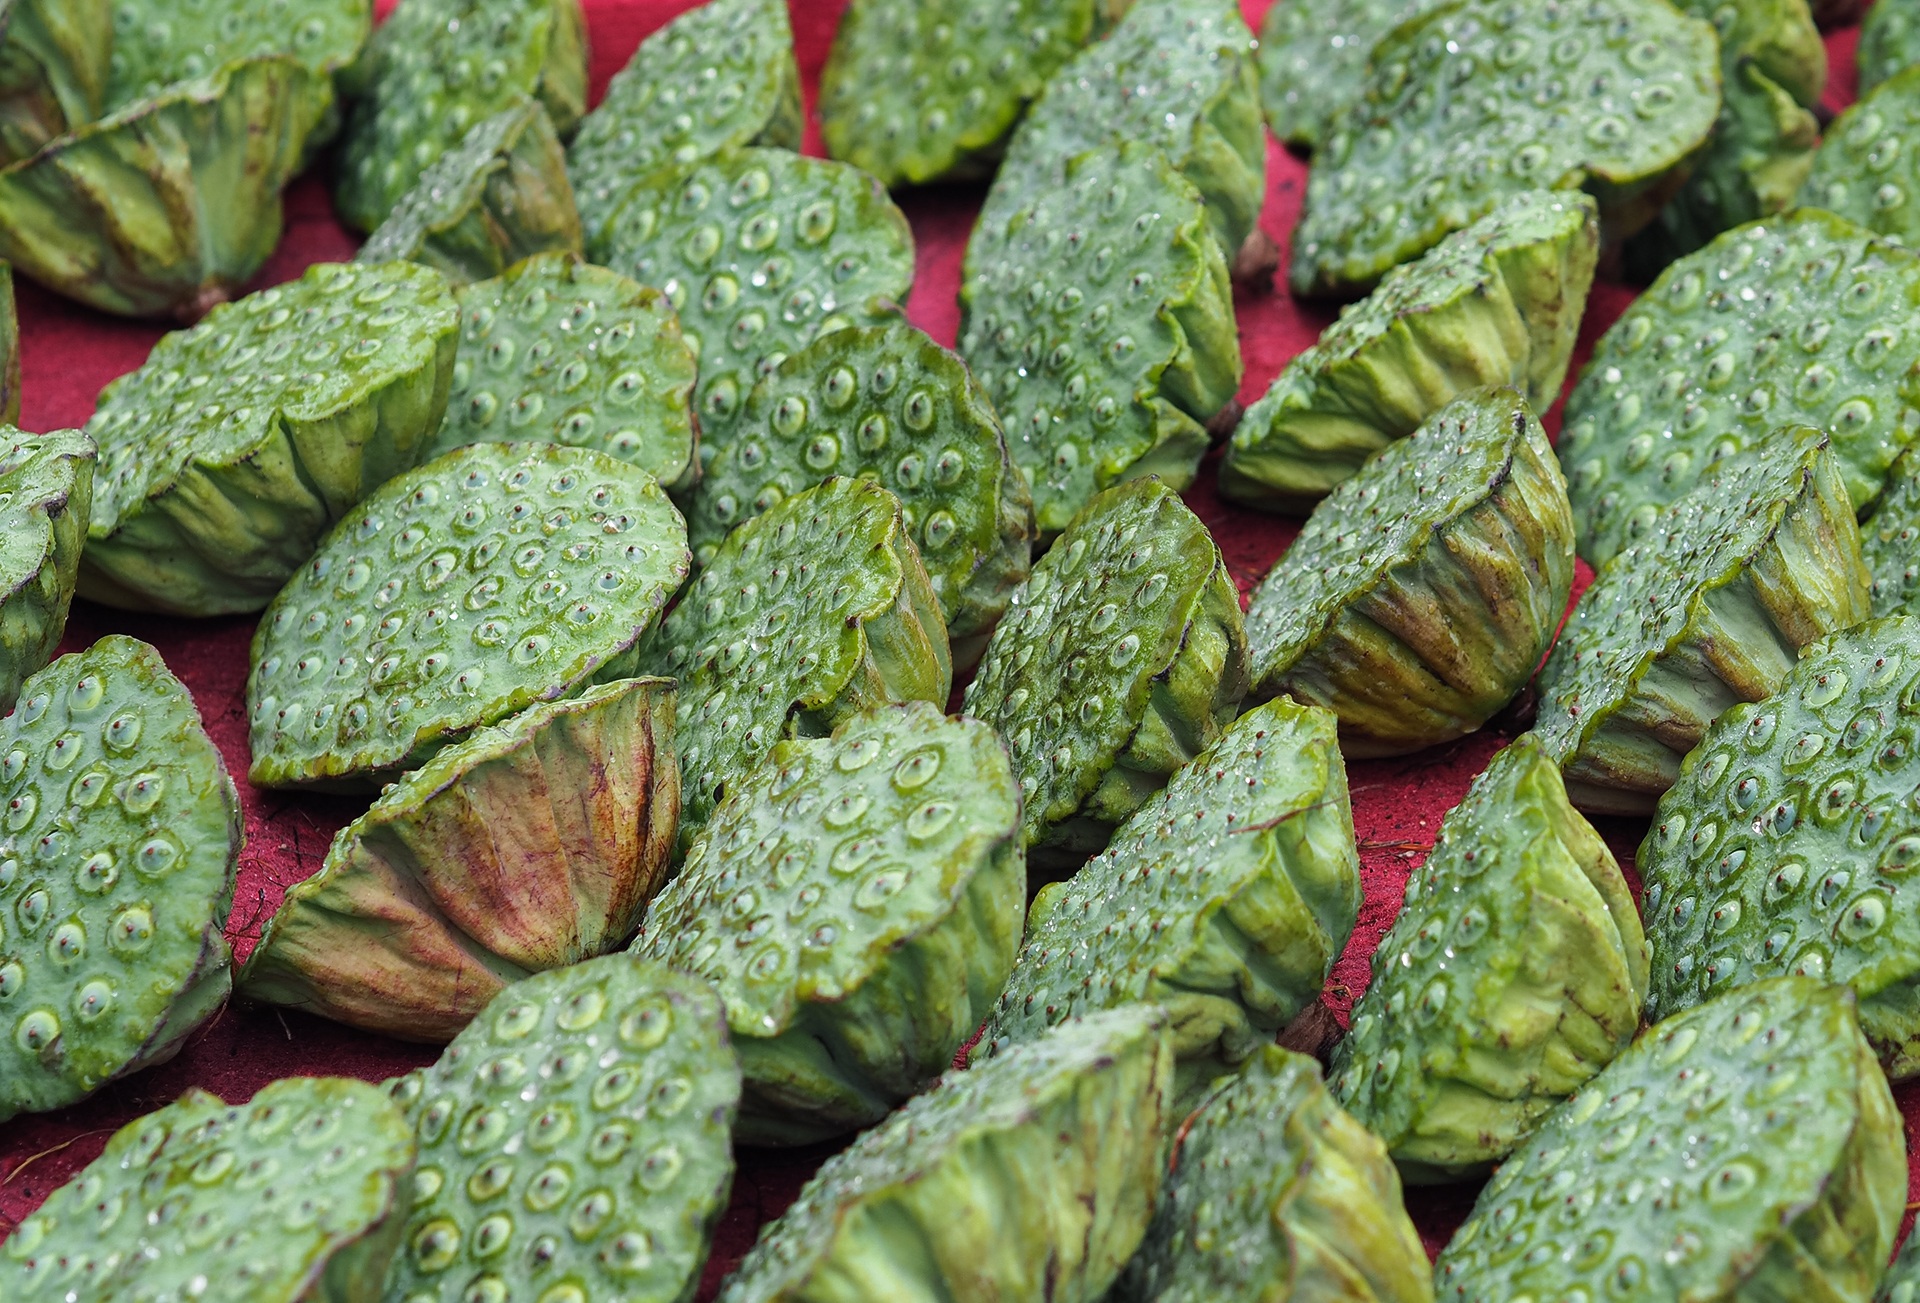
plant, leaf, flower, food, green, produce, vegetable, lotus, flowering plant, land plant, leaf vegetable